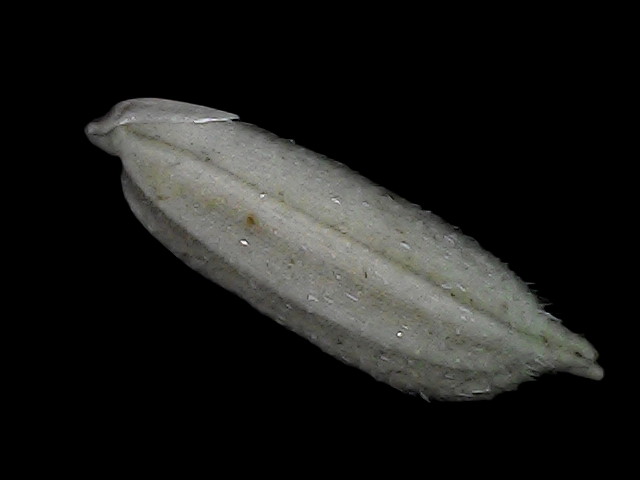
Rice variety: Bd79